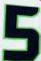
Number: 5